Bill Buckner

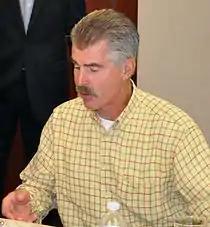
Buckner signing autographs in 2011

The 1986 Red Sox were leading the heavily favored New York Mets three games to two in the 1986 World Series when Game 6 went into extra innings. For his part, Buckner was batting just .143 against Mets pitching, and he was 0–for–5 in Game 6. When the Red Sox scored two runs in the top of the tenth, Boston manager John McNamara chose to have Buckner take the field in the bottom of the inning instead of bringing Stapleton in as a defensive replacement for the ailing Buckner, as he had in Games 1, 2, and 5.